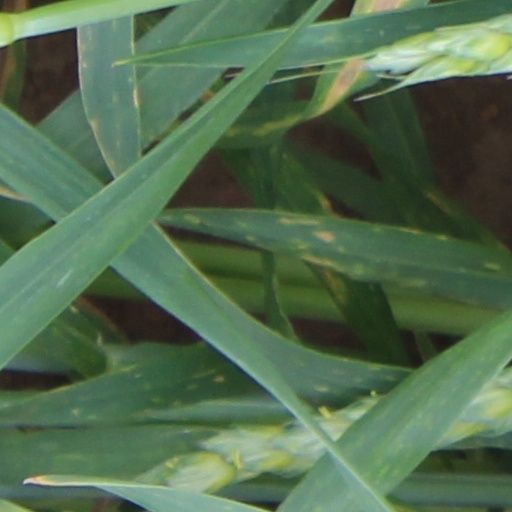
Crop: wheat